Arizona State Route 93

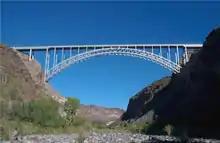
1966 Burro Creek Bridge

The Arizona Highway Department renewed and modified its earlier extension proposal of US 93 on April 30, 1965. The modified proposal stated the US 93 extension was to take over all of SR 93 between Nogales and Kingman, rather than just the route between Kingman and Wickenburg. During this time, the Burro Creek Bridge had begun construction. The U.S. Route Numbering Committee of the AASHO considered this action on June 28, 1965, but the idea was ultimately denied. According to the AASHO, the route was substandard in many areas, didn't carry nearly enough traffic to justify U.S. Highway status and part of the road had yet to be completed to Wickenburg. Part of the proposal was reconsidered on June 28, 1965, approving an extension of US 93 between Kingman and Wickenburg under the condition that substandard areas of the road were improved quickly. With the extension of US 93, the SR 93 designation was retired north of Wickenburg, but continued to exist between Wickenburg and Nogales. Over time, the route of SR 93 was modernized, being joined by Interstate 10 and Interstate 19. Part of SR 93 between Chandler and Casa Grande was abandoned in 1972 and the route was re-routed onto I-10. In 1984, SR 93 was truncated south of its junction with I-10 BL / SR 85 (Van Buren Street), at the intersection of Grand Avenue and 7th Avenue in Phoenix. The SR 93 designation was finally retired on August 16, 1991.